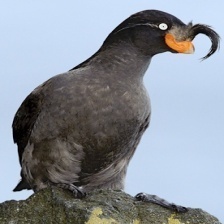
Species: CRESTED AUKLET
Scientific name: AETHIA CRISTATELLA